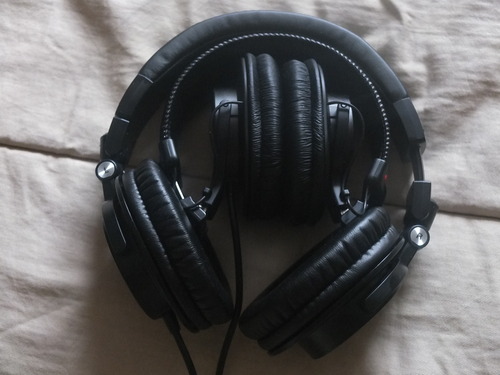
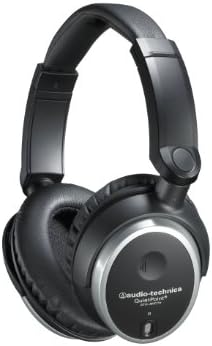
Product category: headphones
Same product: no